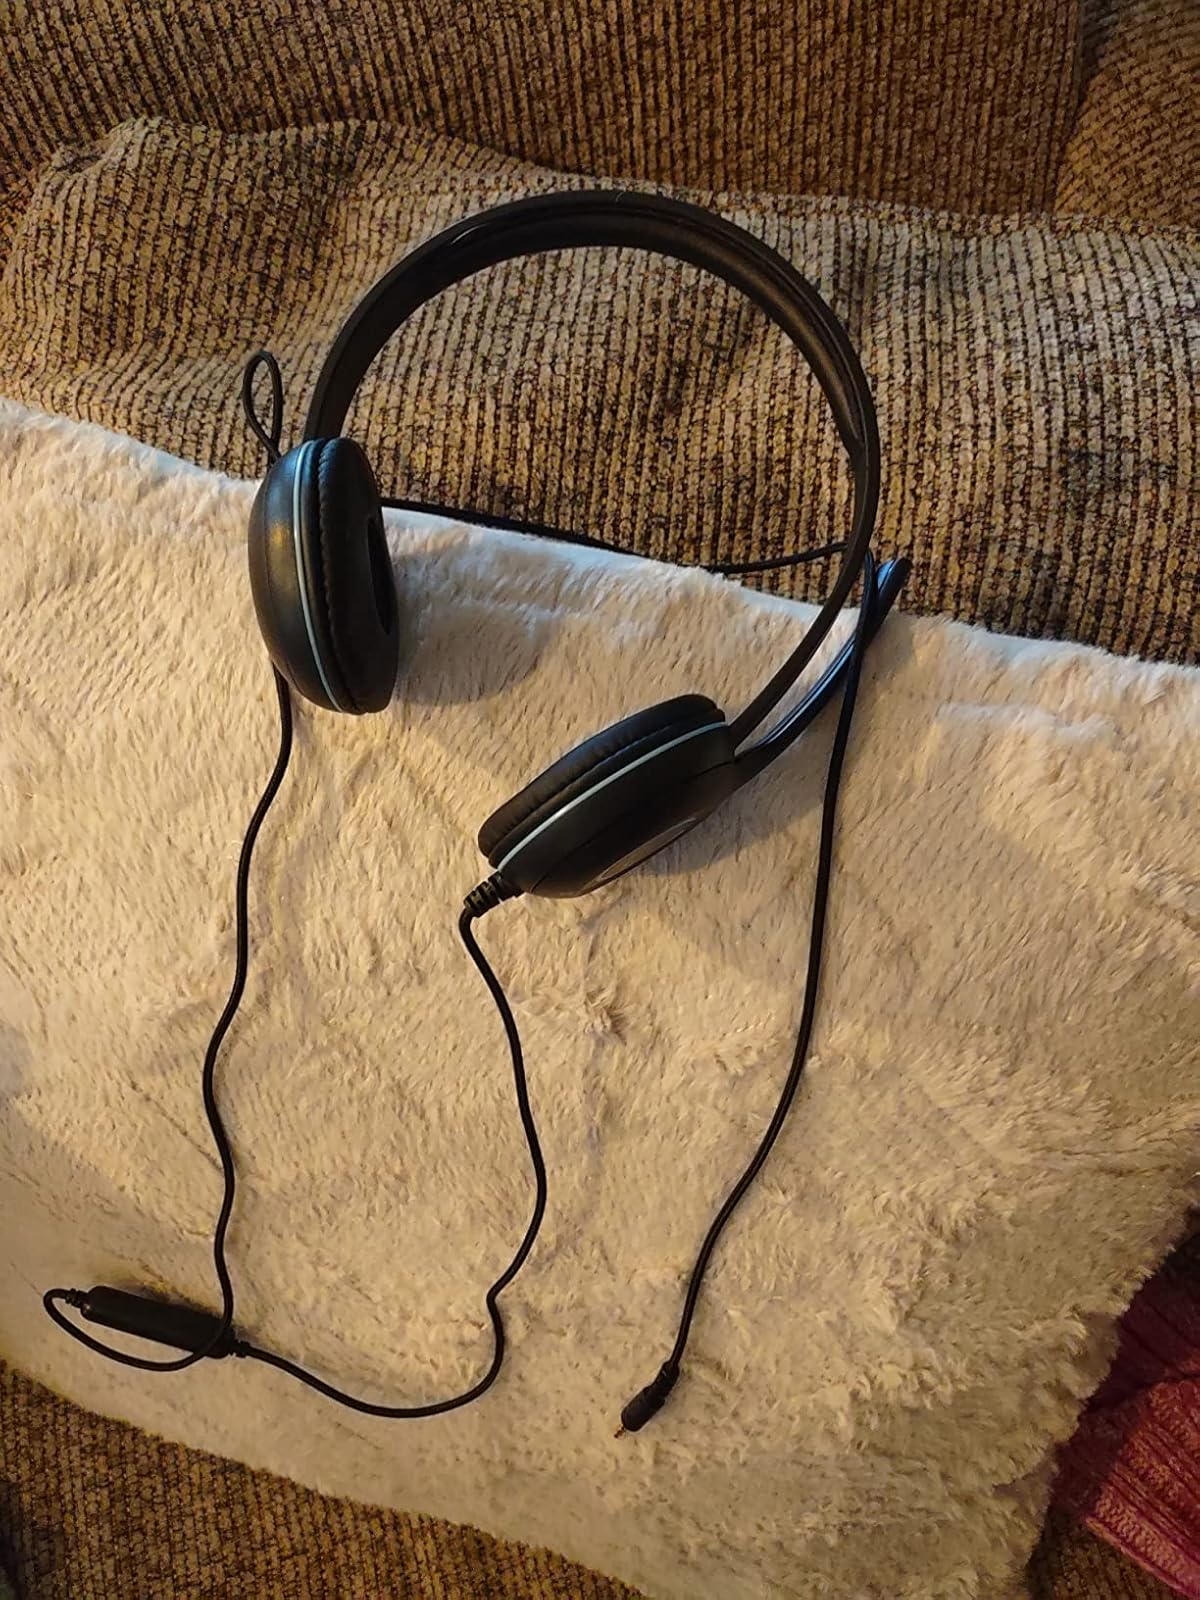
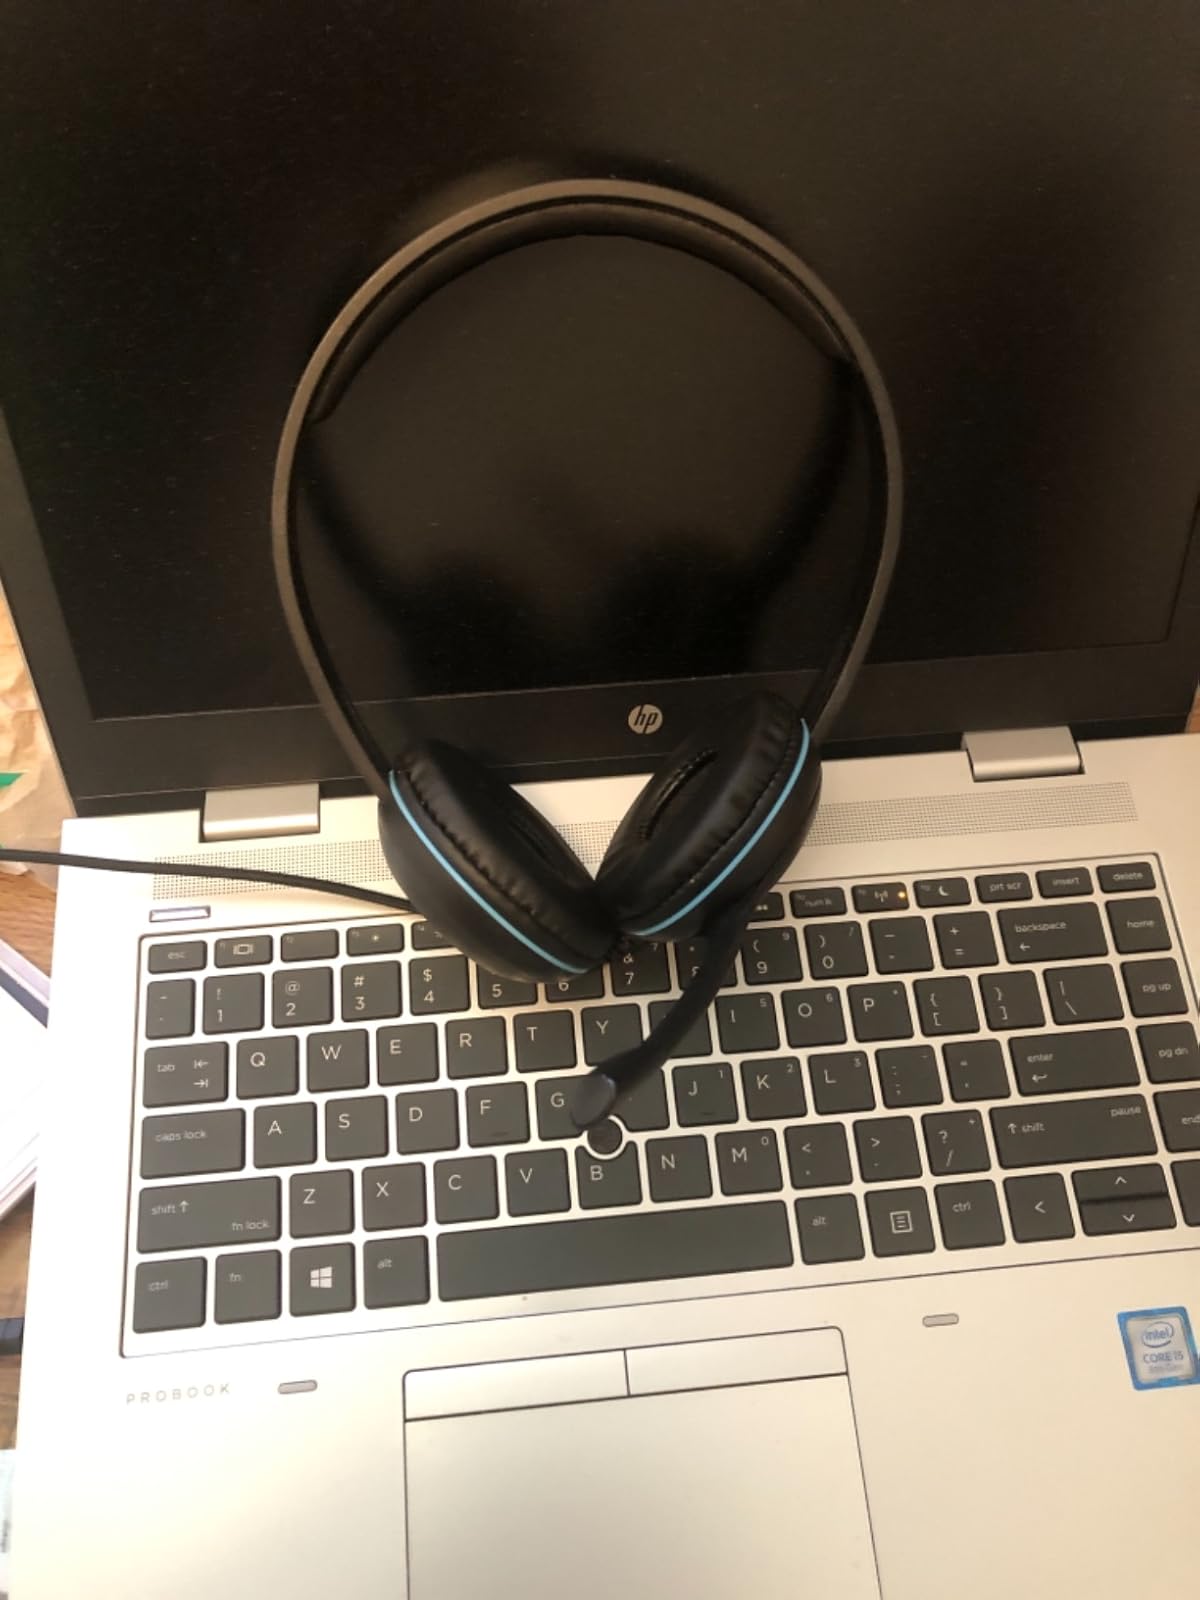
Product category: headphones
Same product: yes